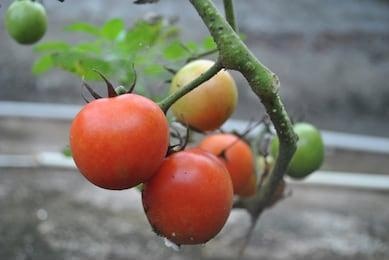
Label: tomato